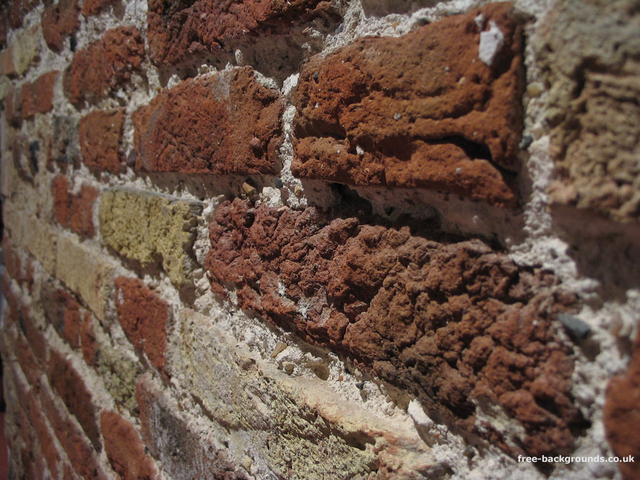
Texture: porous